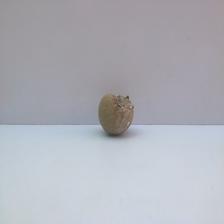
Size: Spoiled